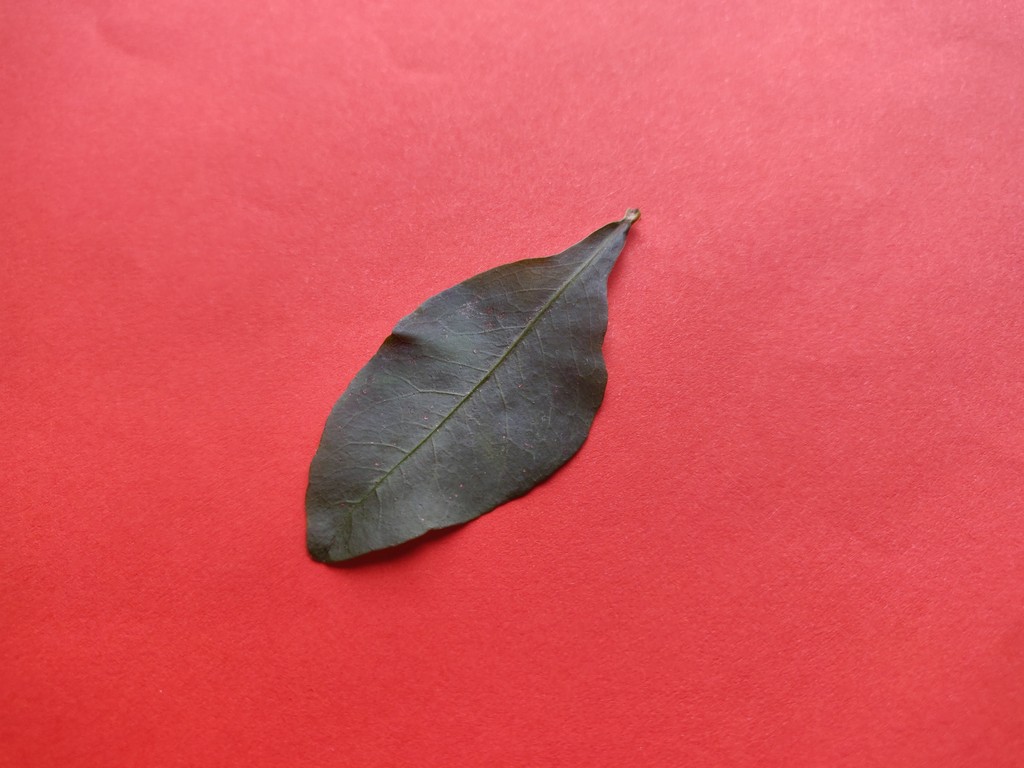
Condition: Healthy
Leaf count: single
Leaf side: front